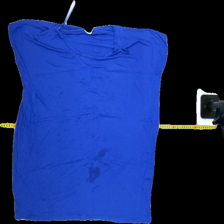
View: front
Type: T-shirt
Category: Ladies
Brand: Gina Tricot
Colors: Blue
Material: 100%viscose
Pattern: Plain
Cut: Regular, C-collar
Size: M
Season: All
Trend: No trend
Stains: Yes
Price range: <50
Recommended usage: Export